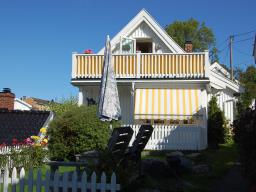
Label: Background_without_leaves